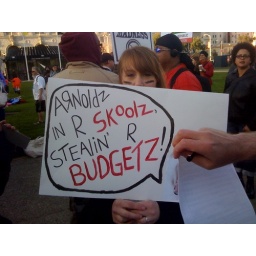
Arnoldz @Schwarzenegger in R Skoolz stealin' r budgetz lol cat #march4 sign at civic center